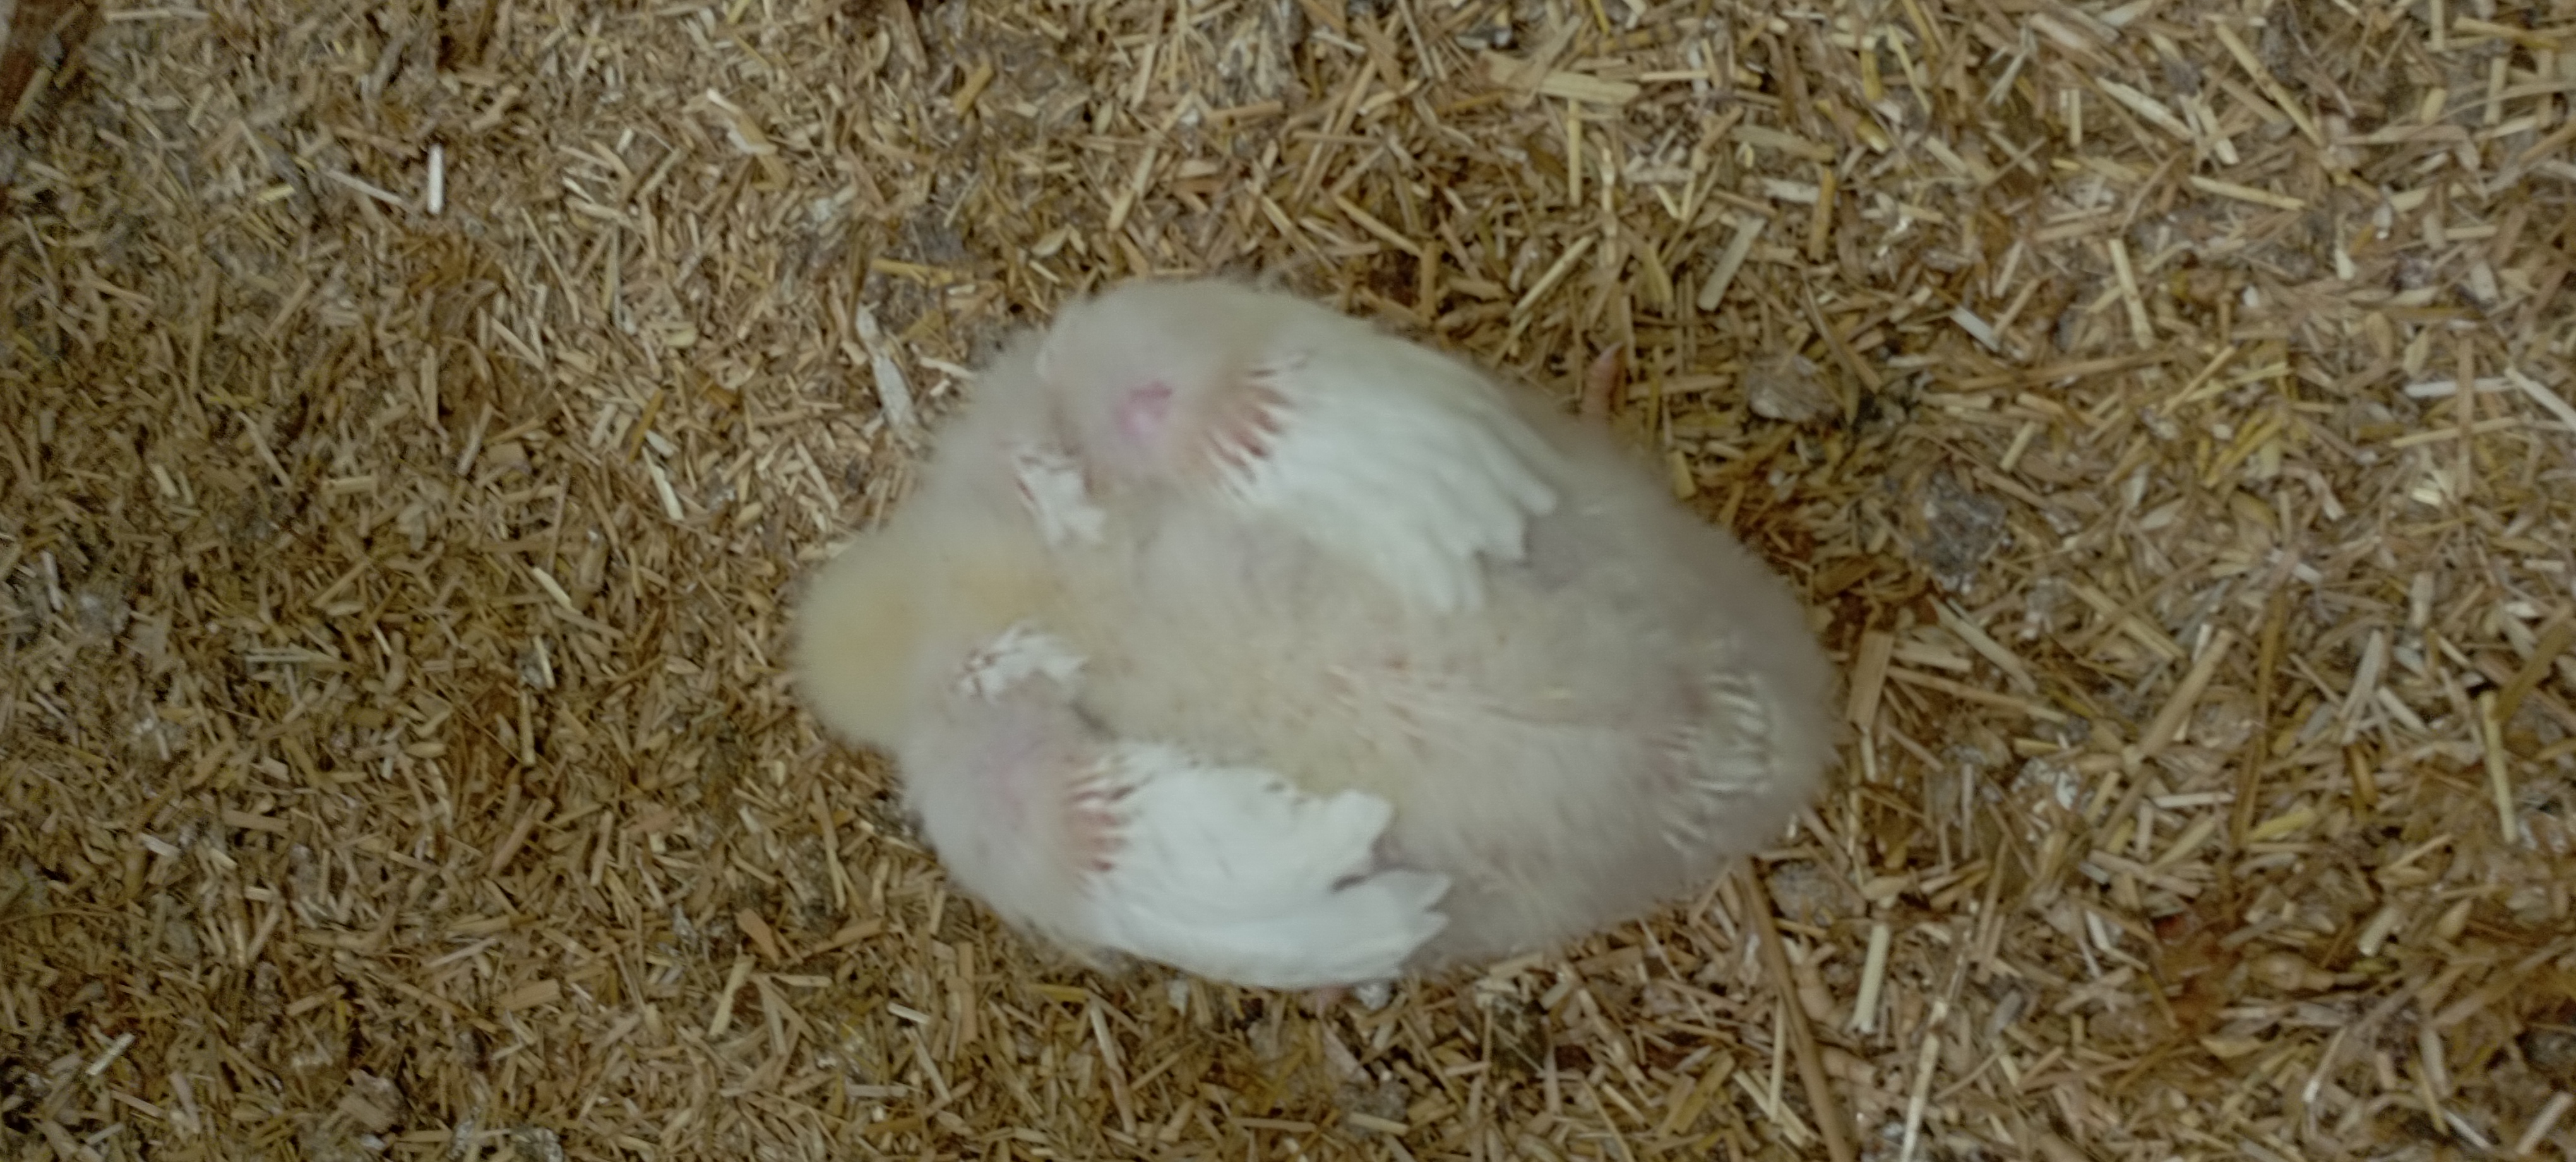
Weight: 668 g